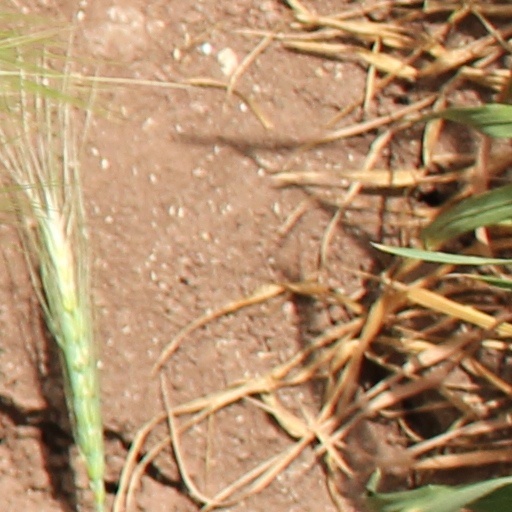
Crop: wheat